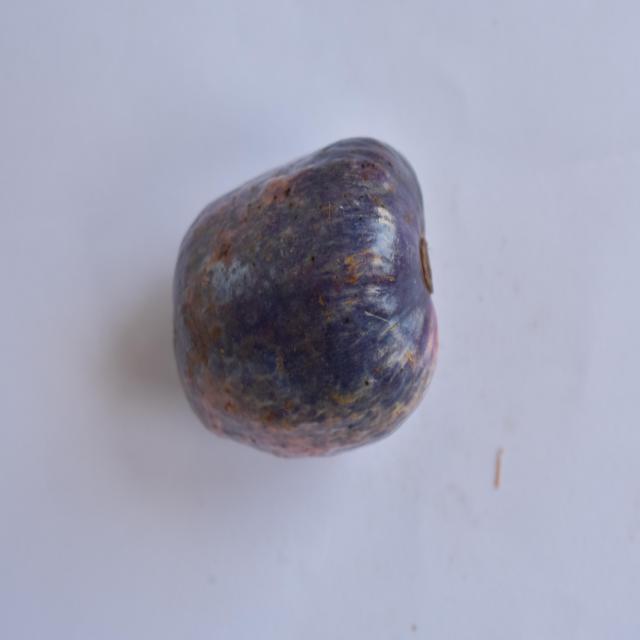
Plum grade: unaffected